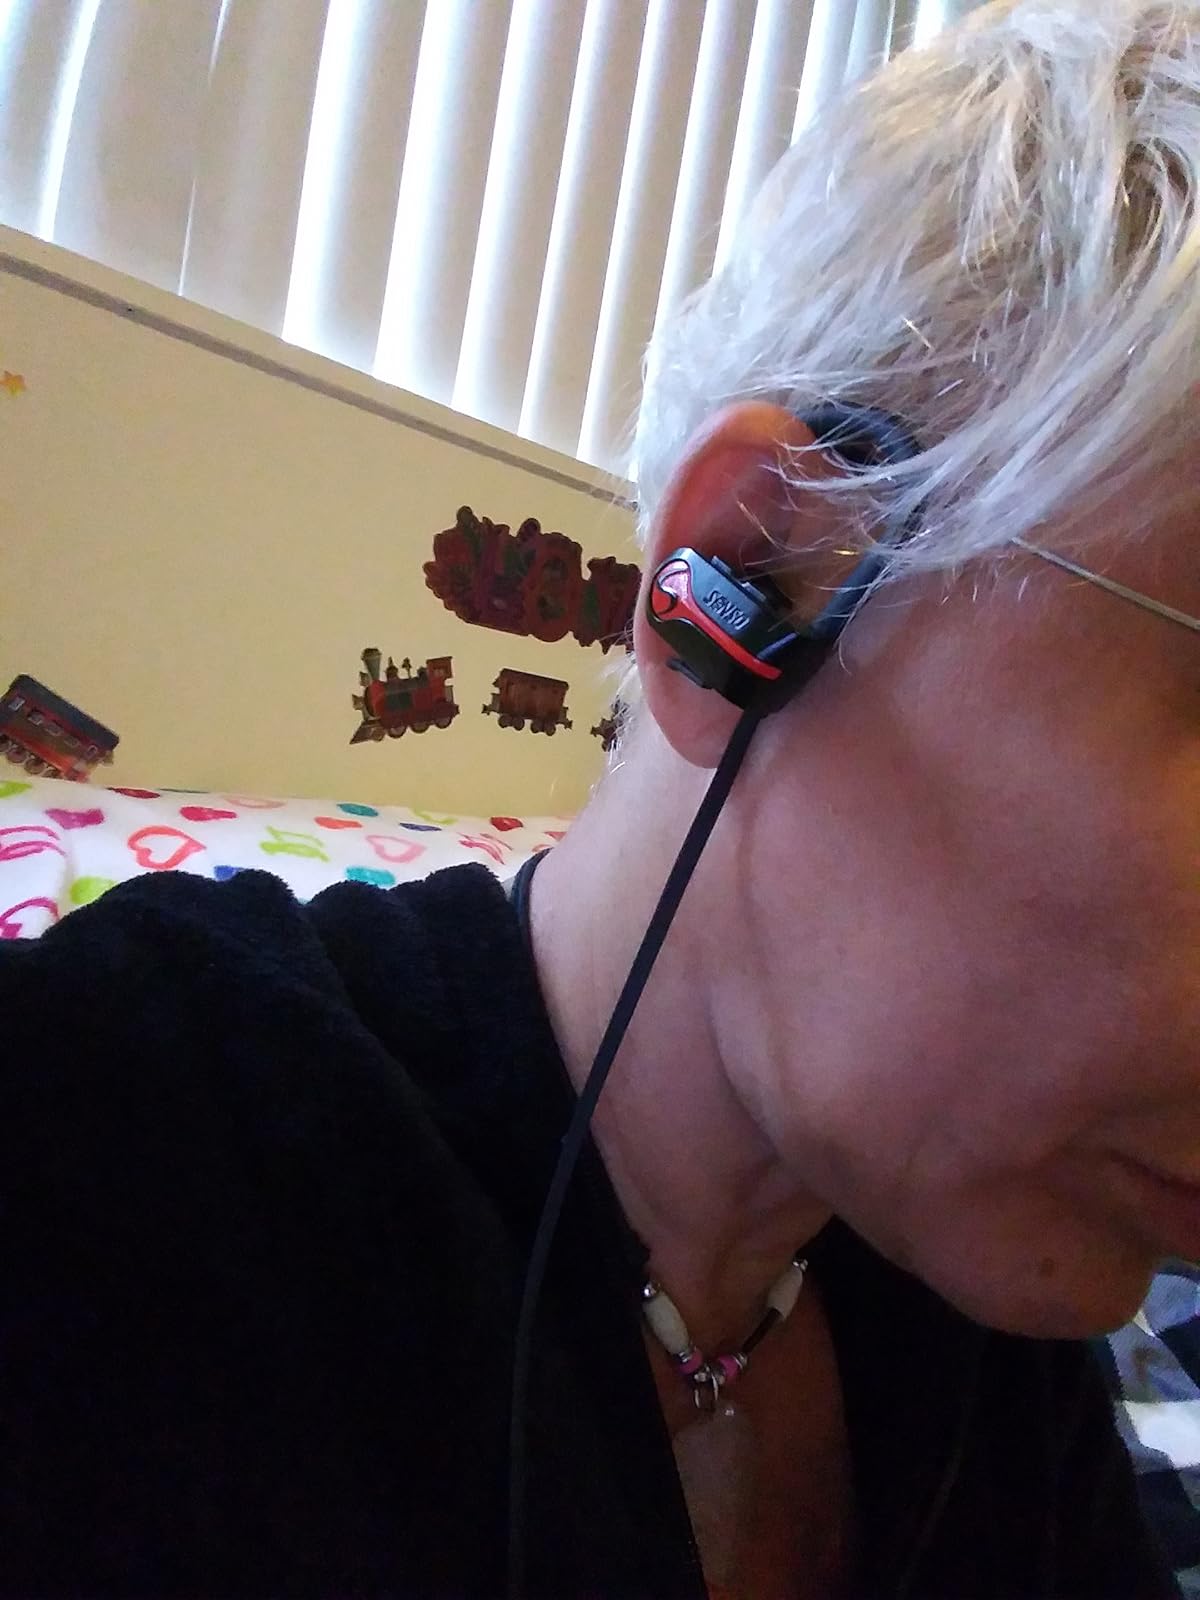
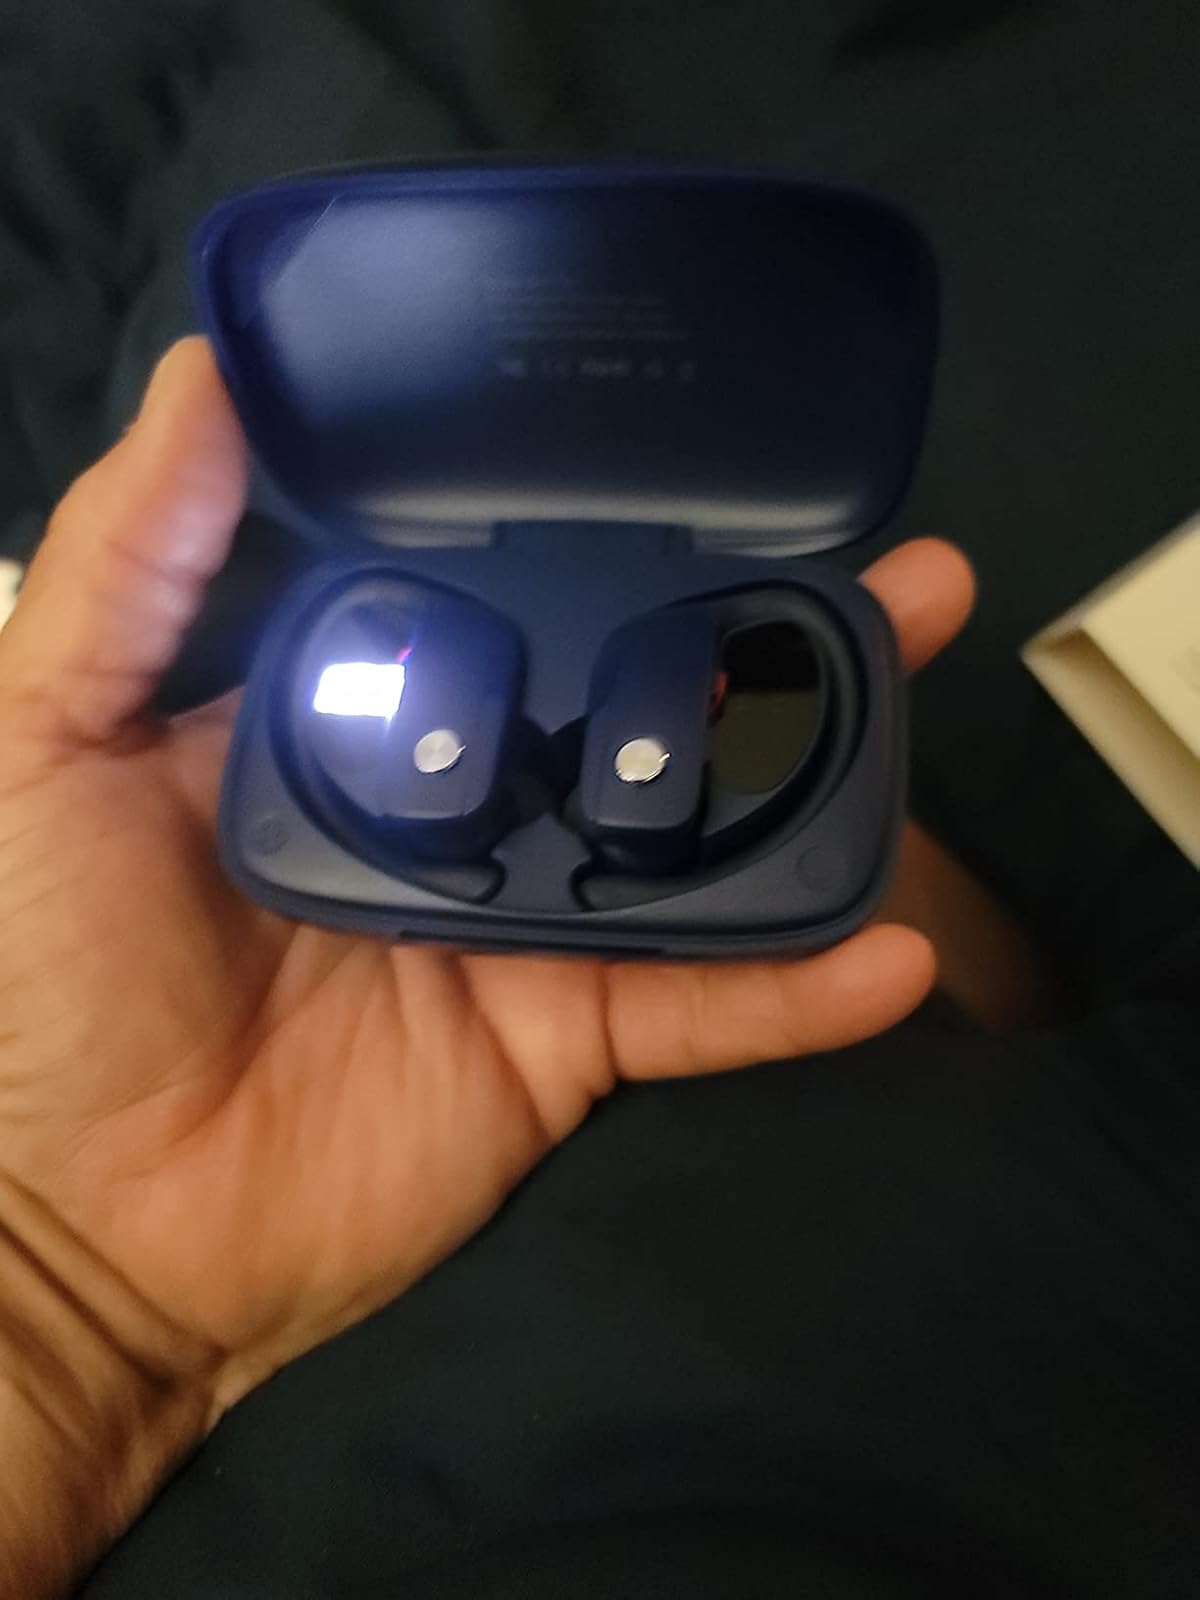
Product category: earbuds
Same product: no